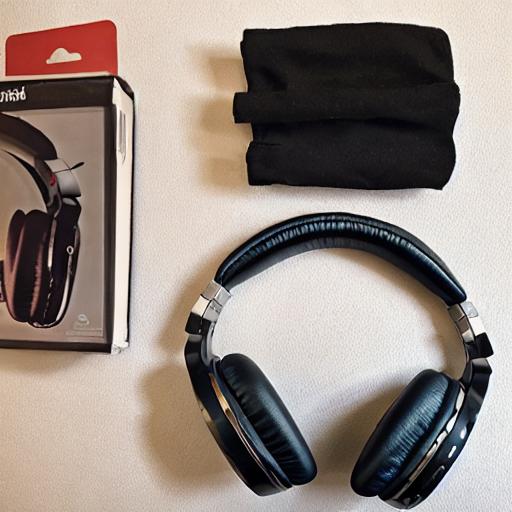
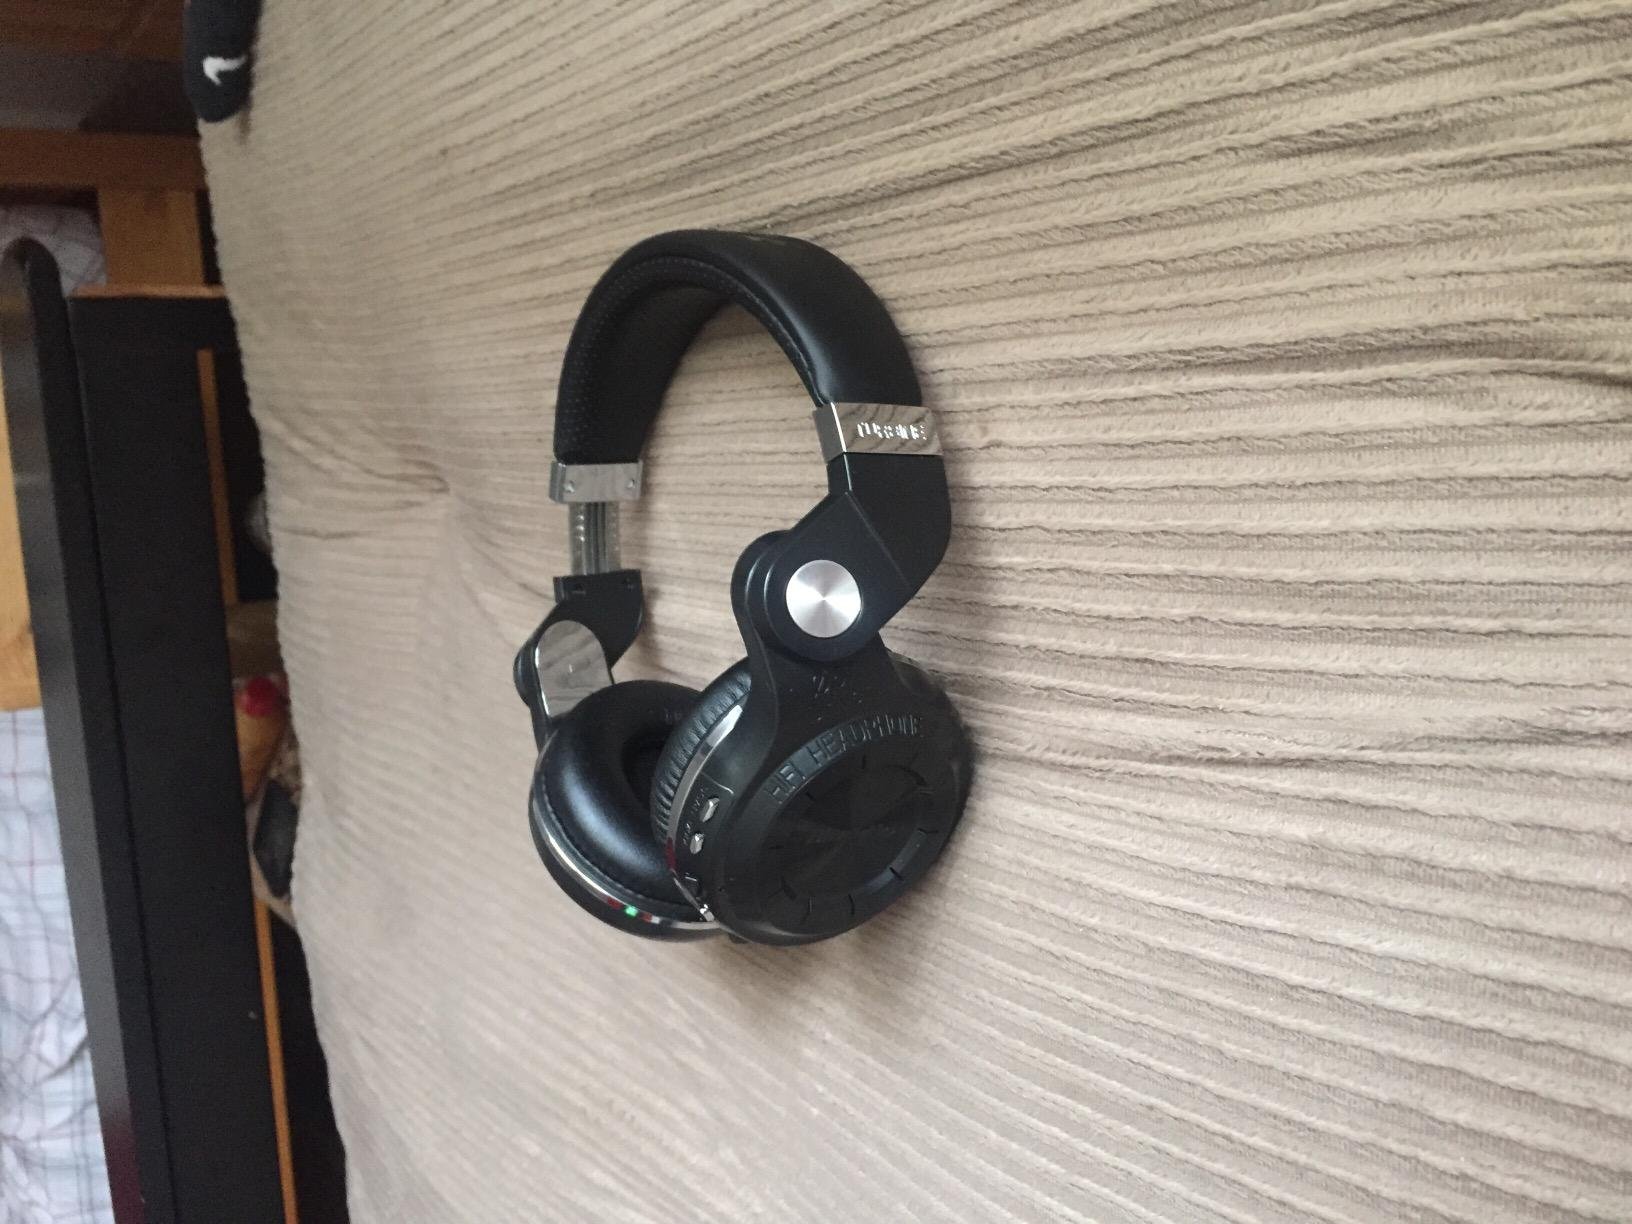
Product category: headphones
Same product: no